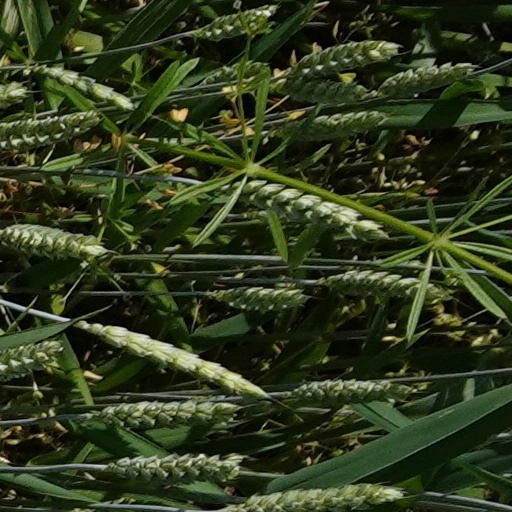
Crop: wheat